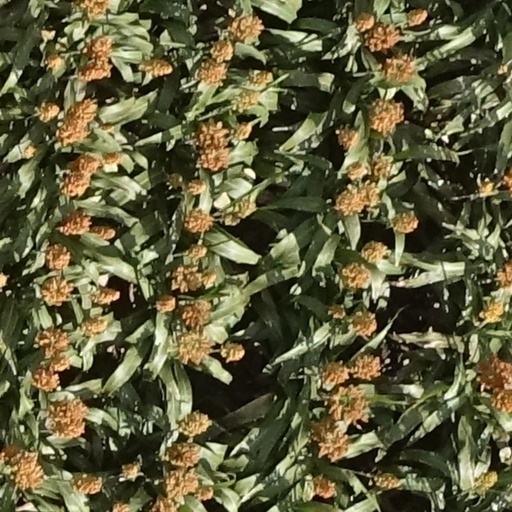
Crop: sorghum